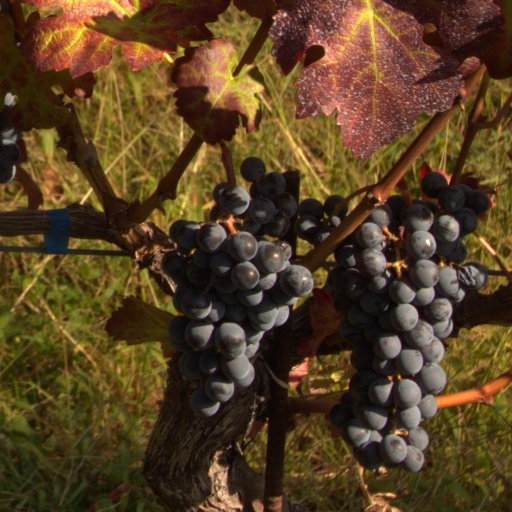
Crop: grape